Piazza De Ferrari

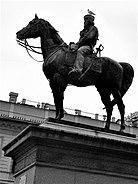
Monument to G.Garibaldi

We can consider the square being built between 1899 and 1983. The four eclectic palaces are contrasted by neoclassic examples of buildings such as the Teatro Carlo Felice and Accademia Ligustica di Belle Arti. Furthermore, next to Teatro Carlo Felice two streets branch out: Via Roma (elegant street enriched by boutiques and shops), flanked by Galleria Mazzini and Via XXV Aprile.